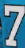
Number: 7